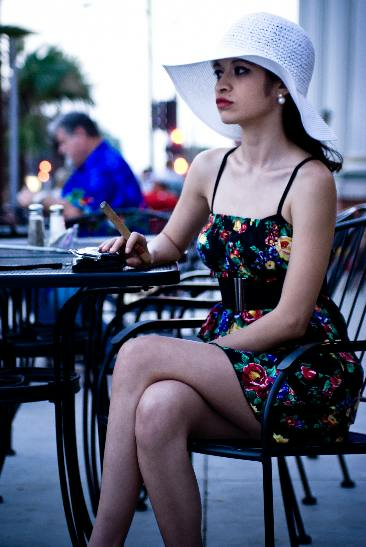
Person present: Yes